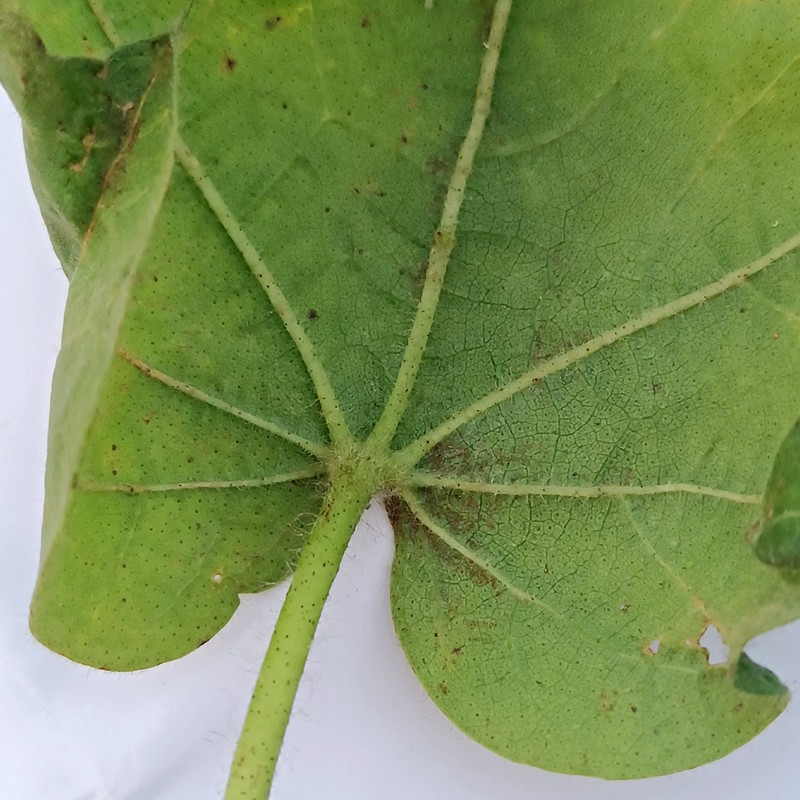
Label: Curl Virus